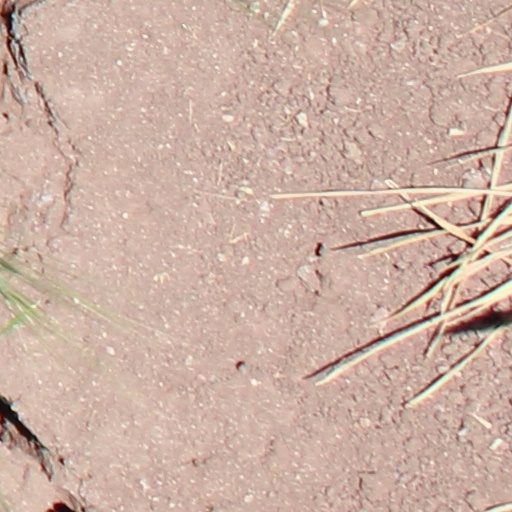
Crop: wheat